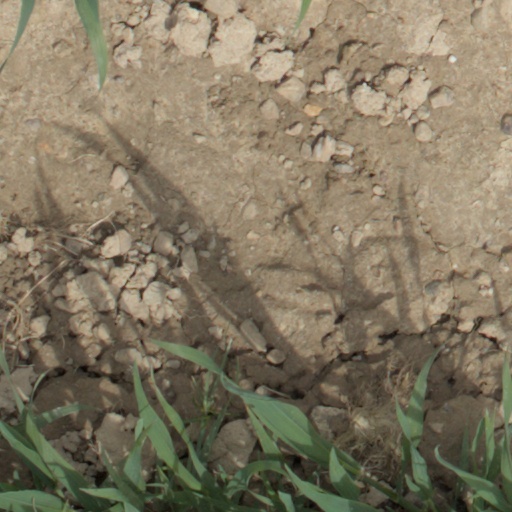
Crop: wheat